Doran Park (ballpark)

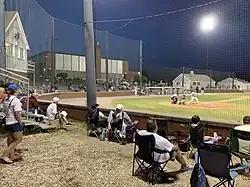
Doran Park in July 2019

Doran Park is a baseball venue in Bourne, Massachusetts, the centerpiece of the Barry J. Motta Athletic Complex at Upper Cape Cod Regional Technical School, and home to the Bourne Braves of the Cape Cod Baseball League (CCBL).